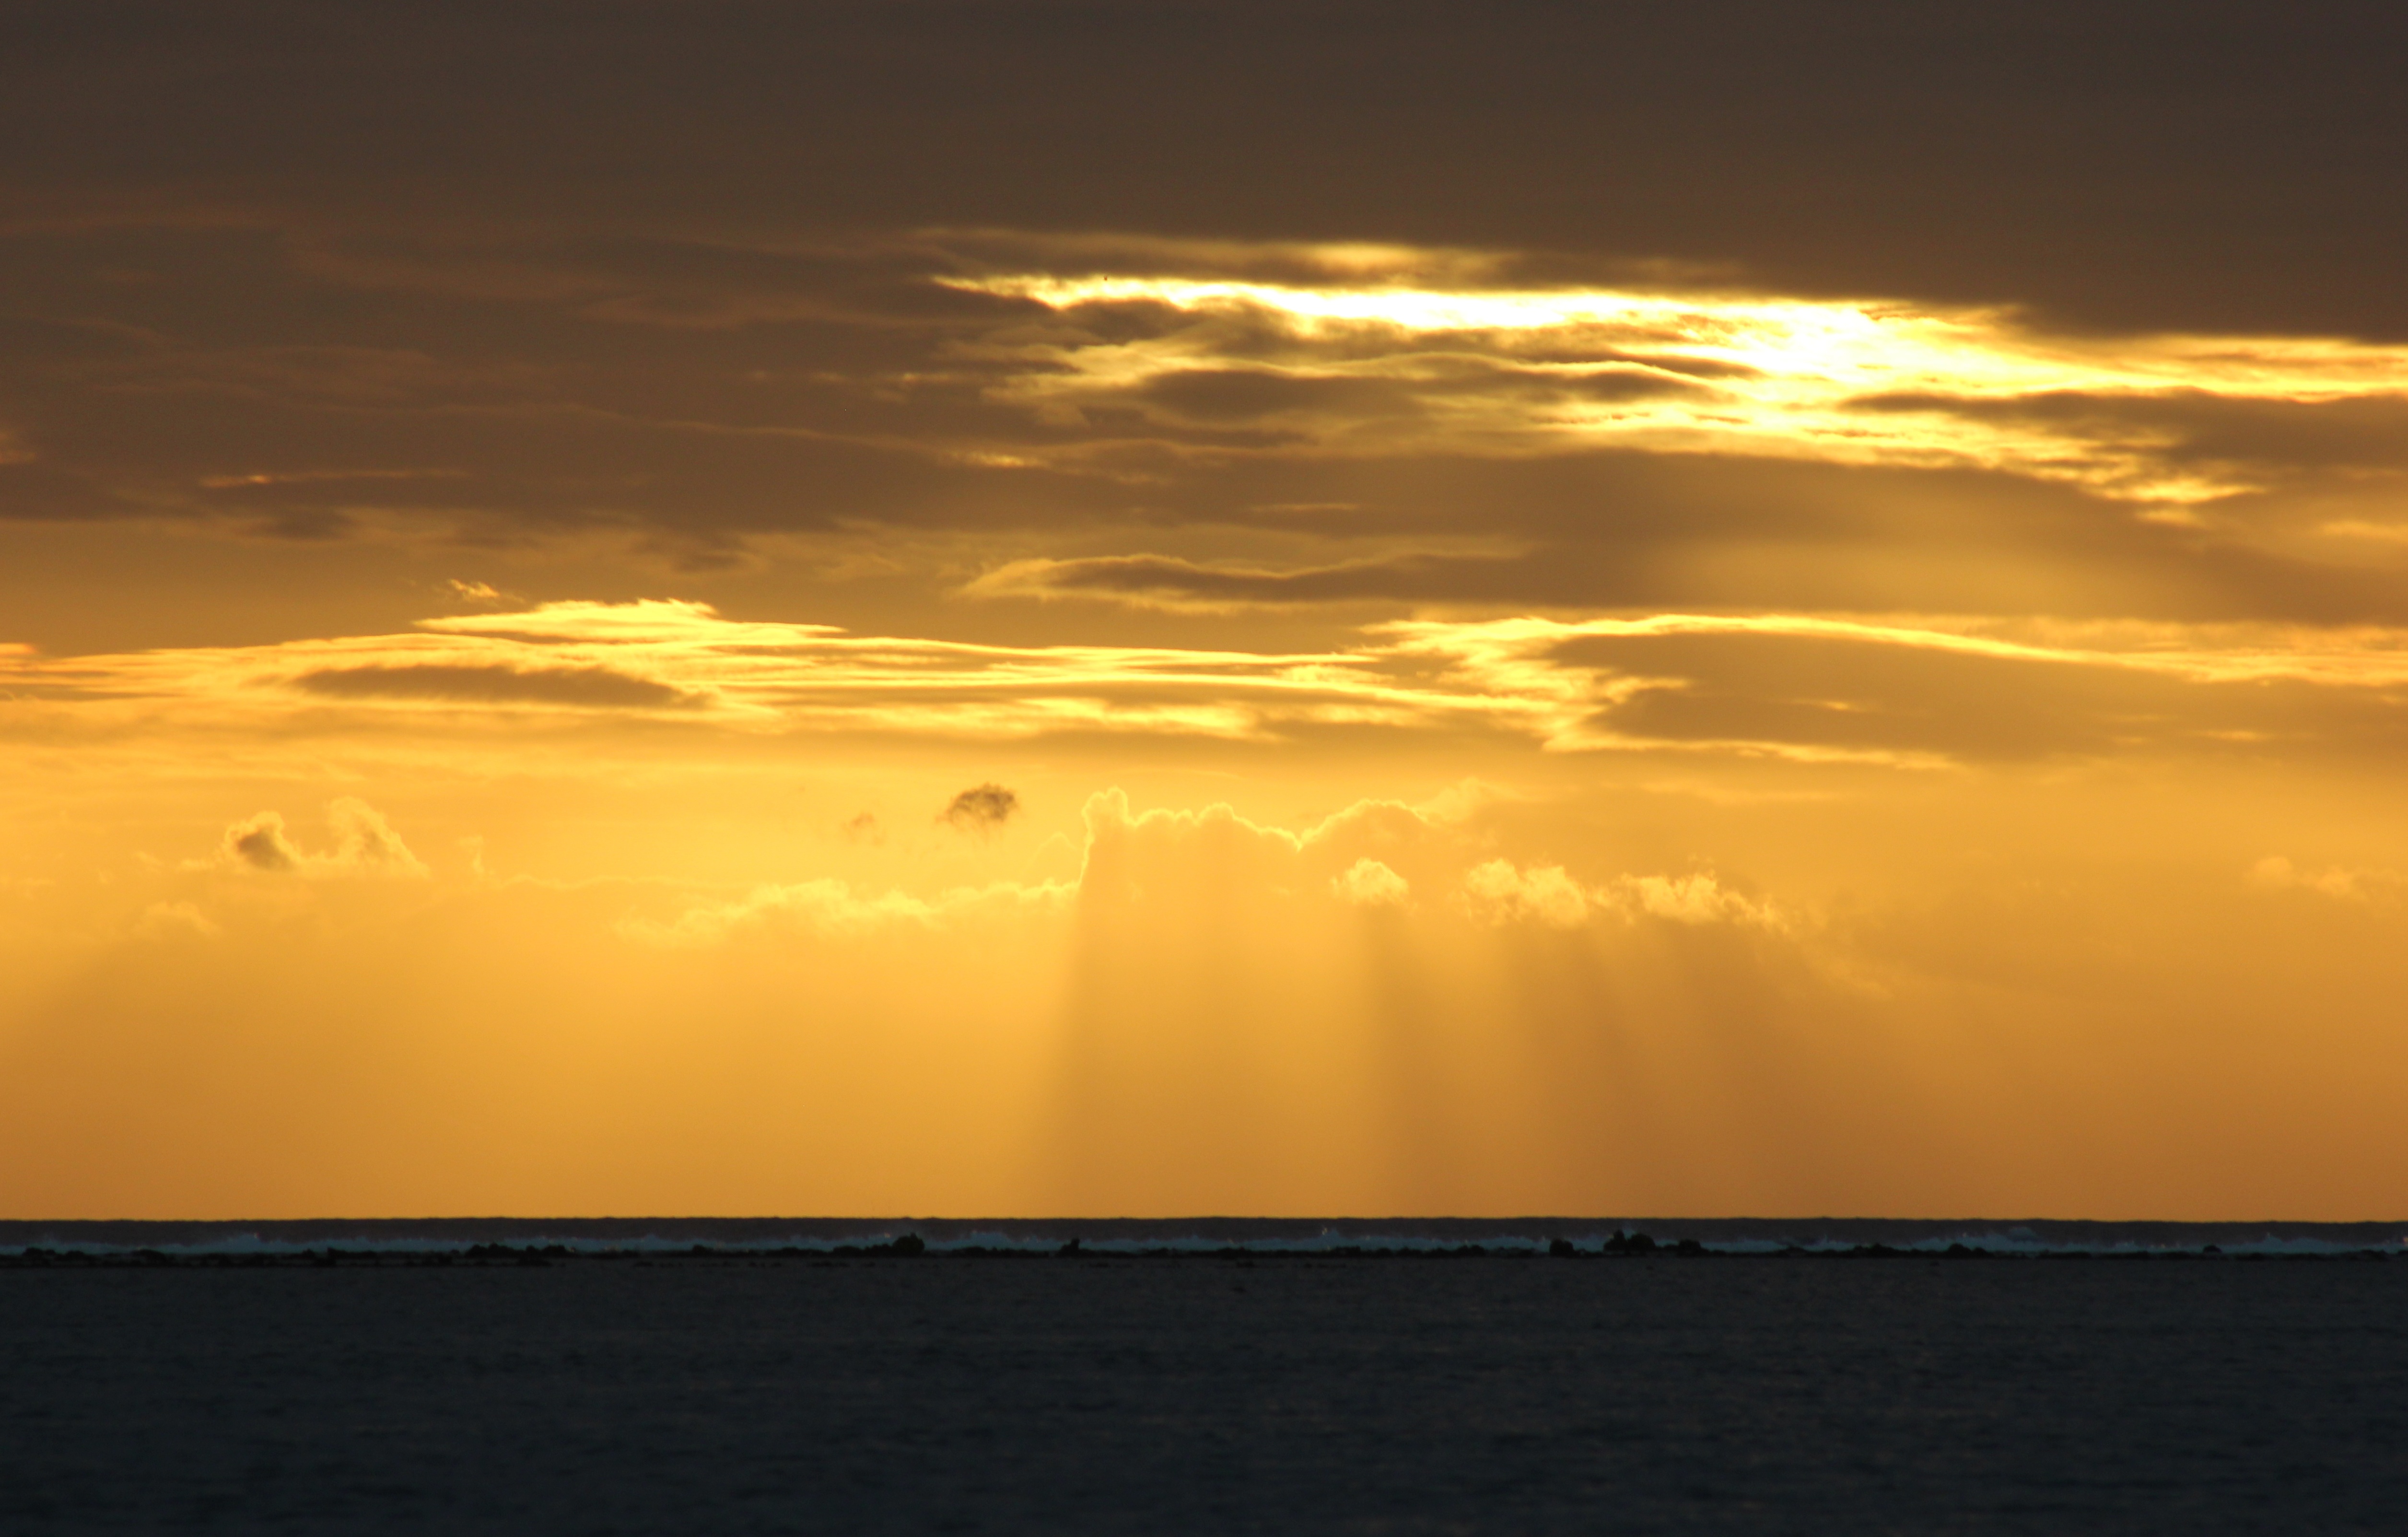
sky, horizon, sea, sunset, cloud, sunrise, afterglow, ocean, dawn, atmosphere, beach, morning, dusk, sunlight, evening, coast, sun, wave, reflection, wind wave